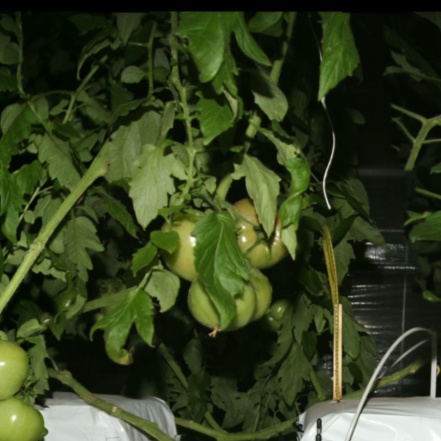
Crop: tomato